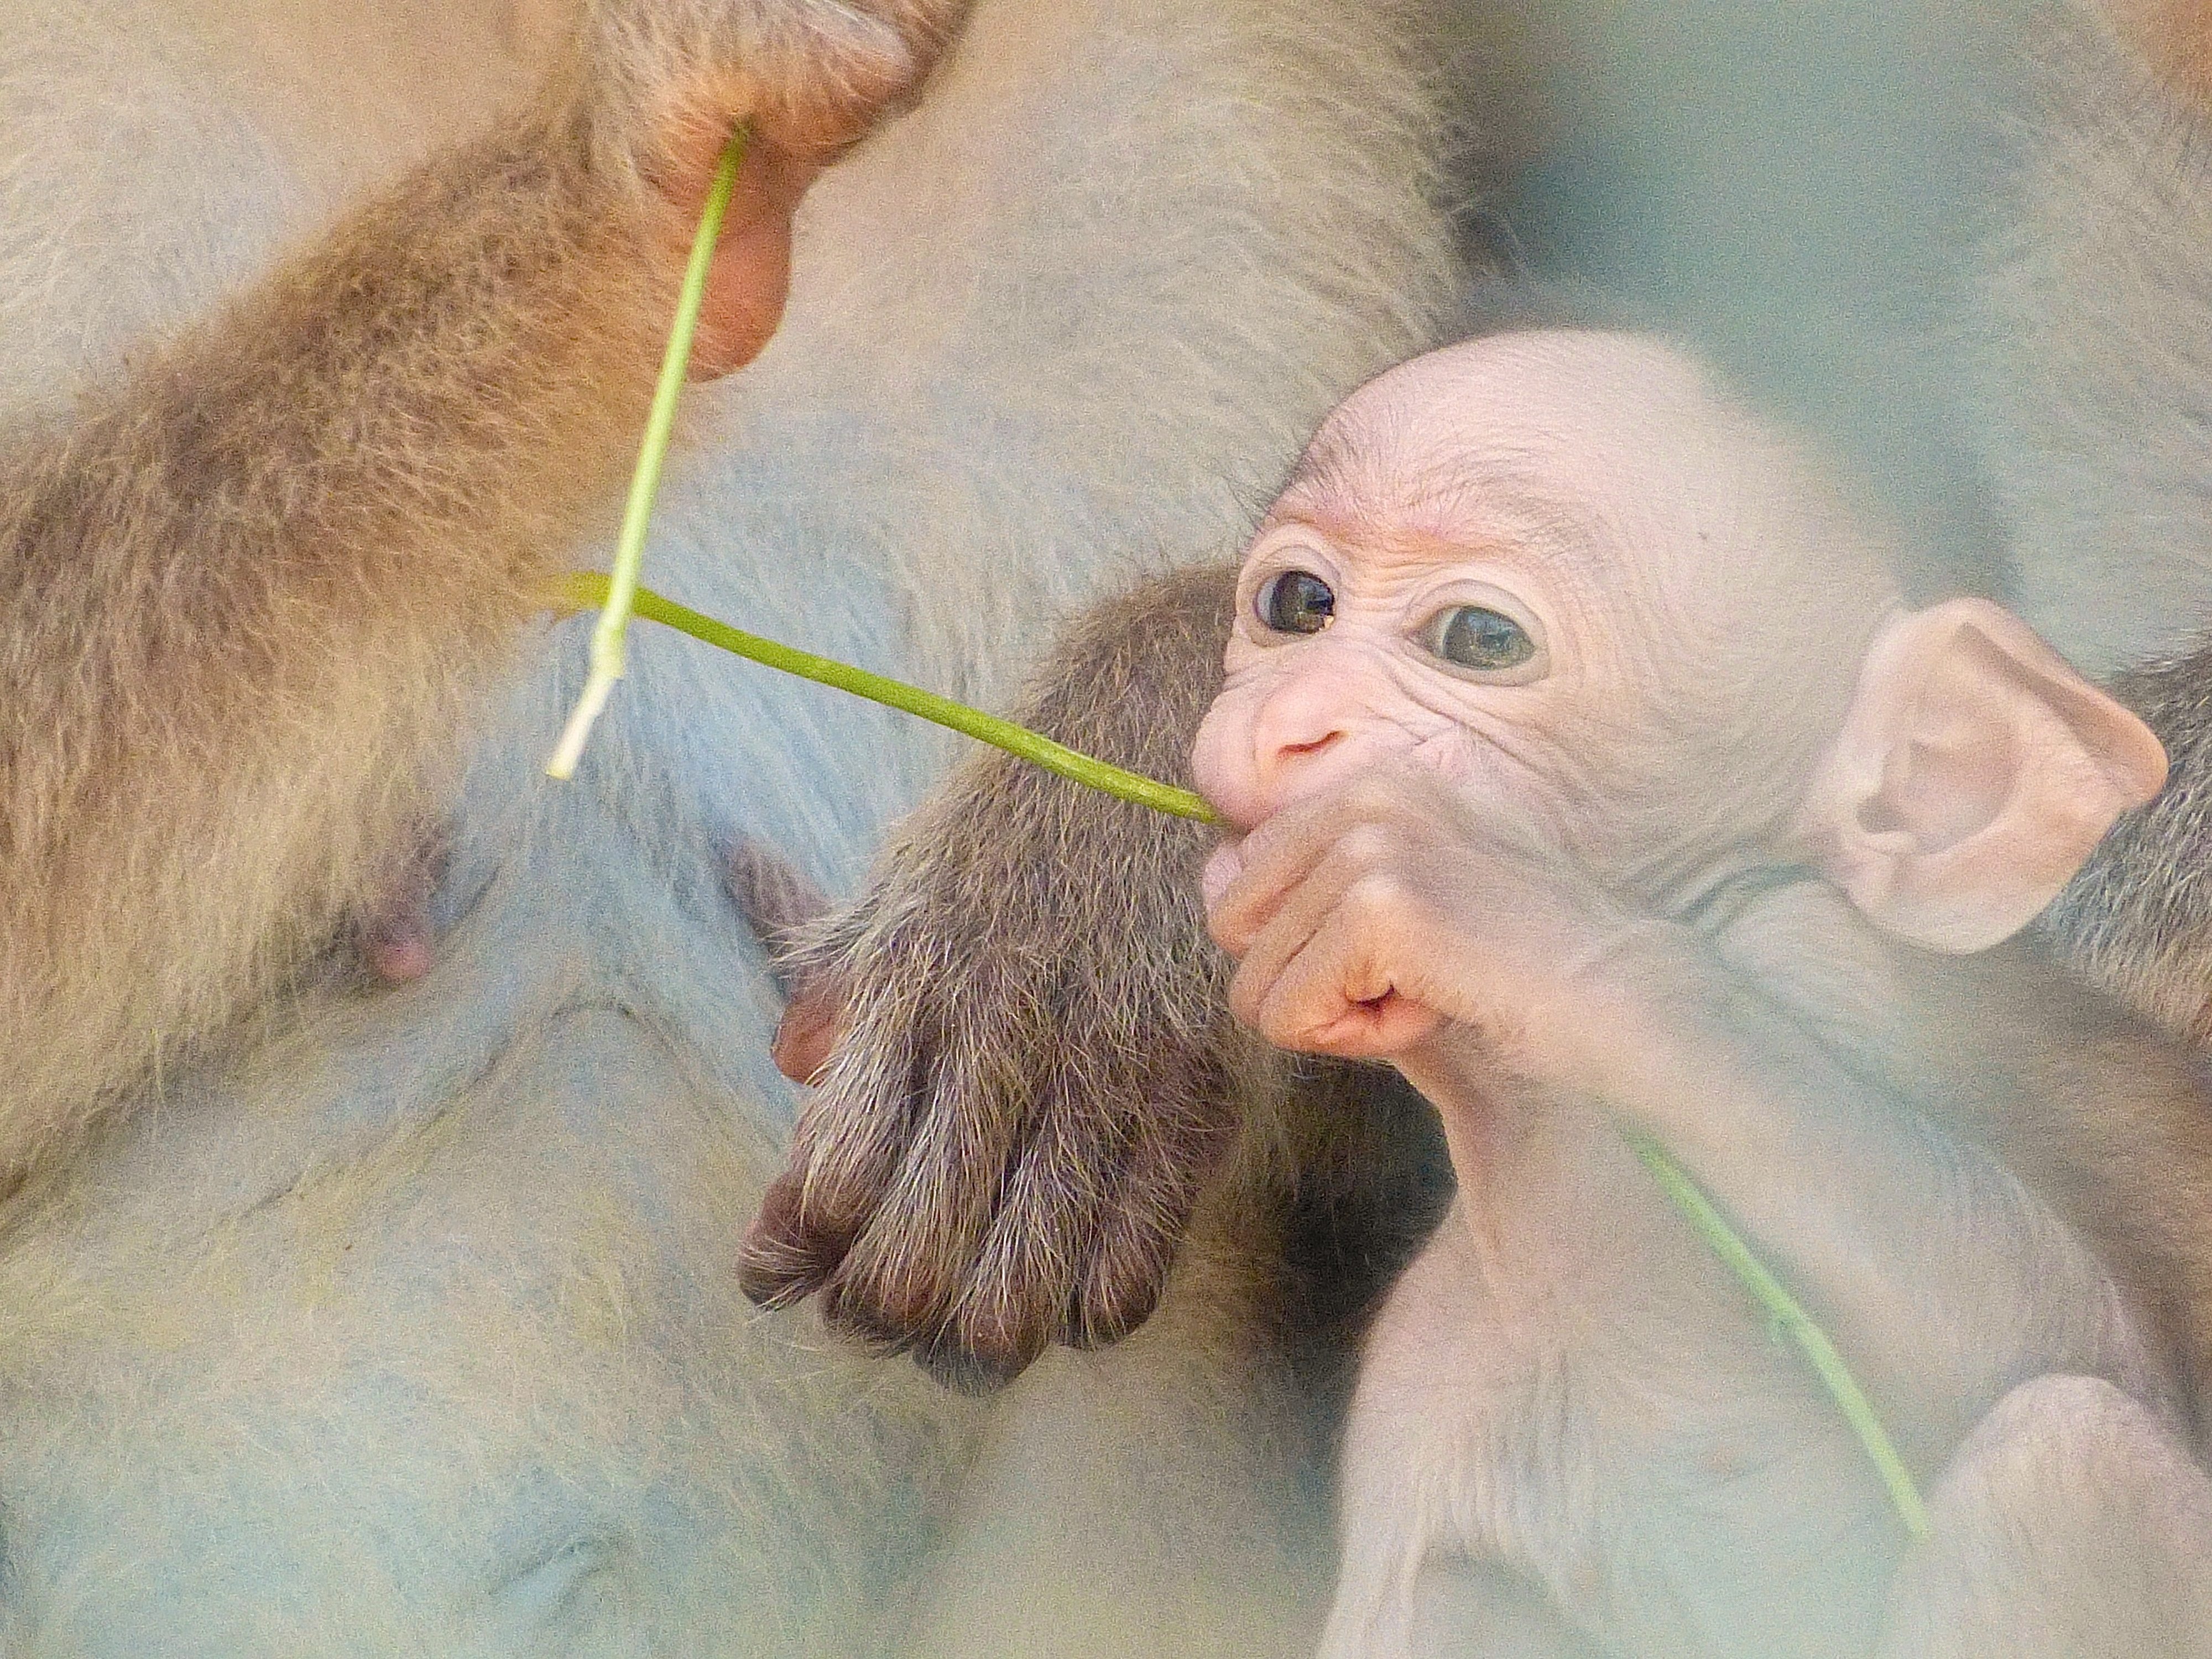
love, mammal, monkey, baby, fauna, primate, nose, vertebrate, macaque, old world monkey